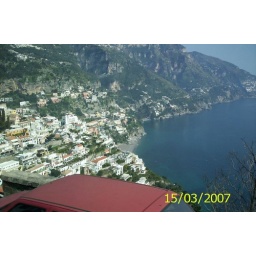
We aren't in the passing lane..... the car beside us is parked in the driveway. Here we call it the roof of the house!!!!